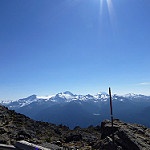
Label: mountain